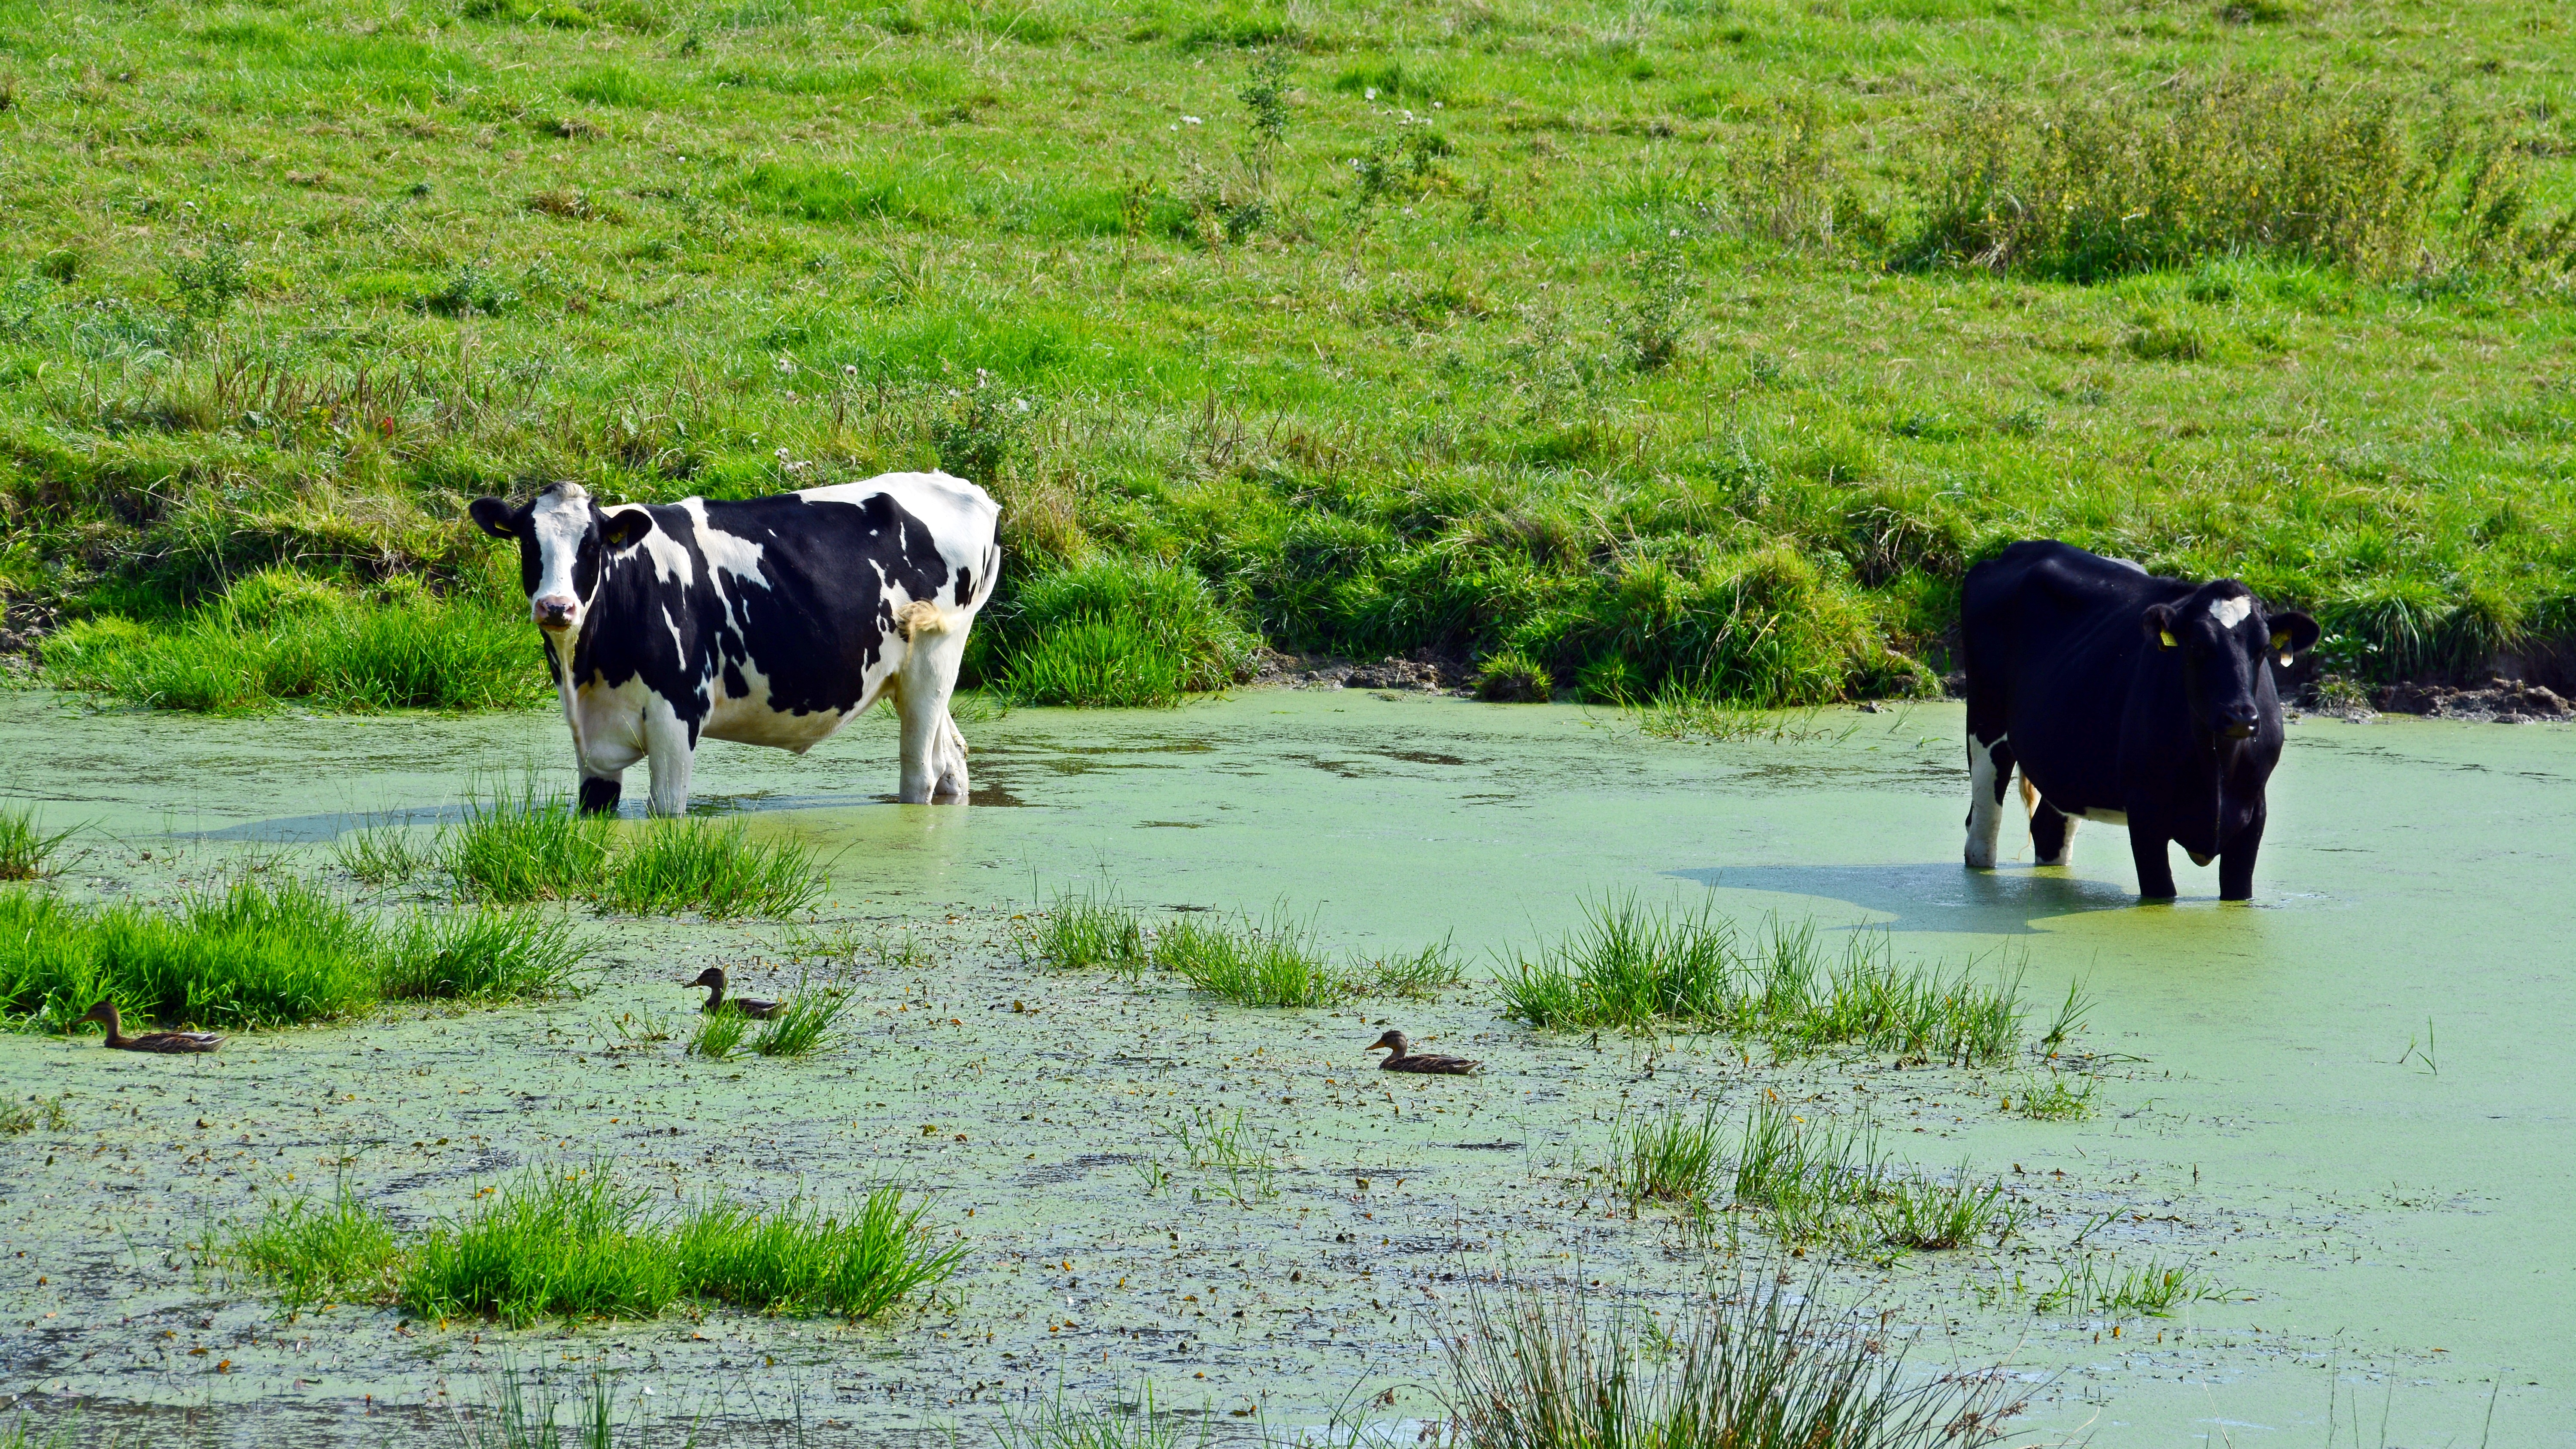
grass, field, farm, meadow, pond, cow, cattle, herd, pasture, grazing, mammal, cows, grassland, habitat, yak, cooling, rural area, dairy cow, natural environment, cattle like mammal